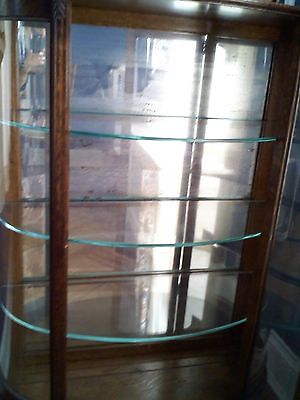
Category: cabinet